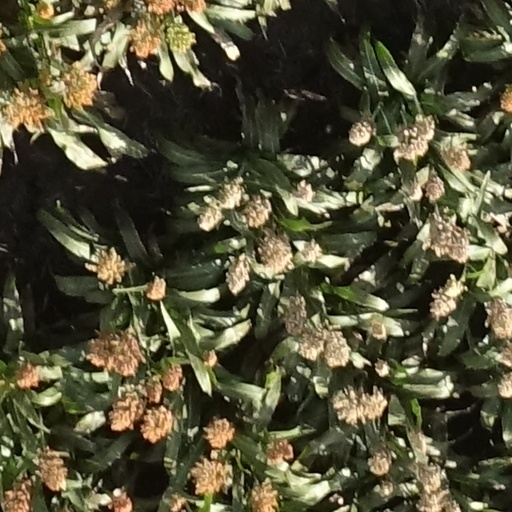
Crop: sorghum